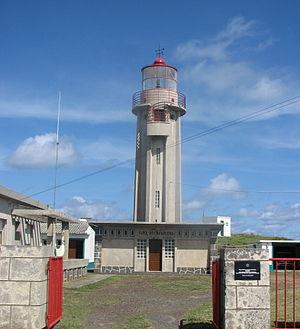
Le phare de Carapacho est un phare situé sur le promontoire de Ponta da Restinga, dans la freguesia de Carapacho de la municipalité de Santa Cruz da Graciosa, à l'extrême nord-ouest de l'île de Graciosa.